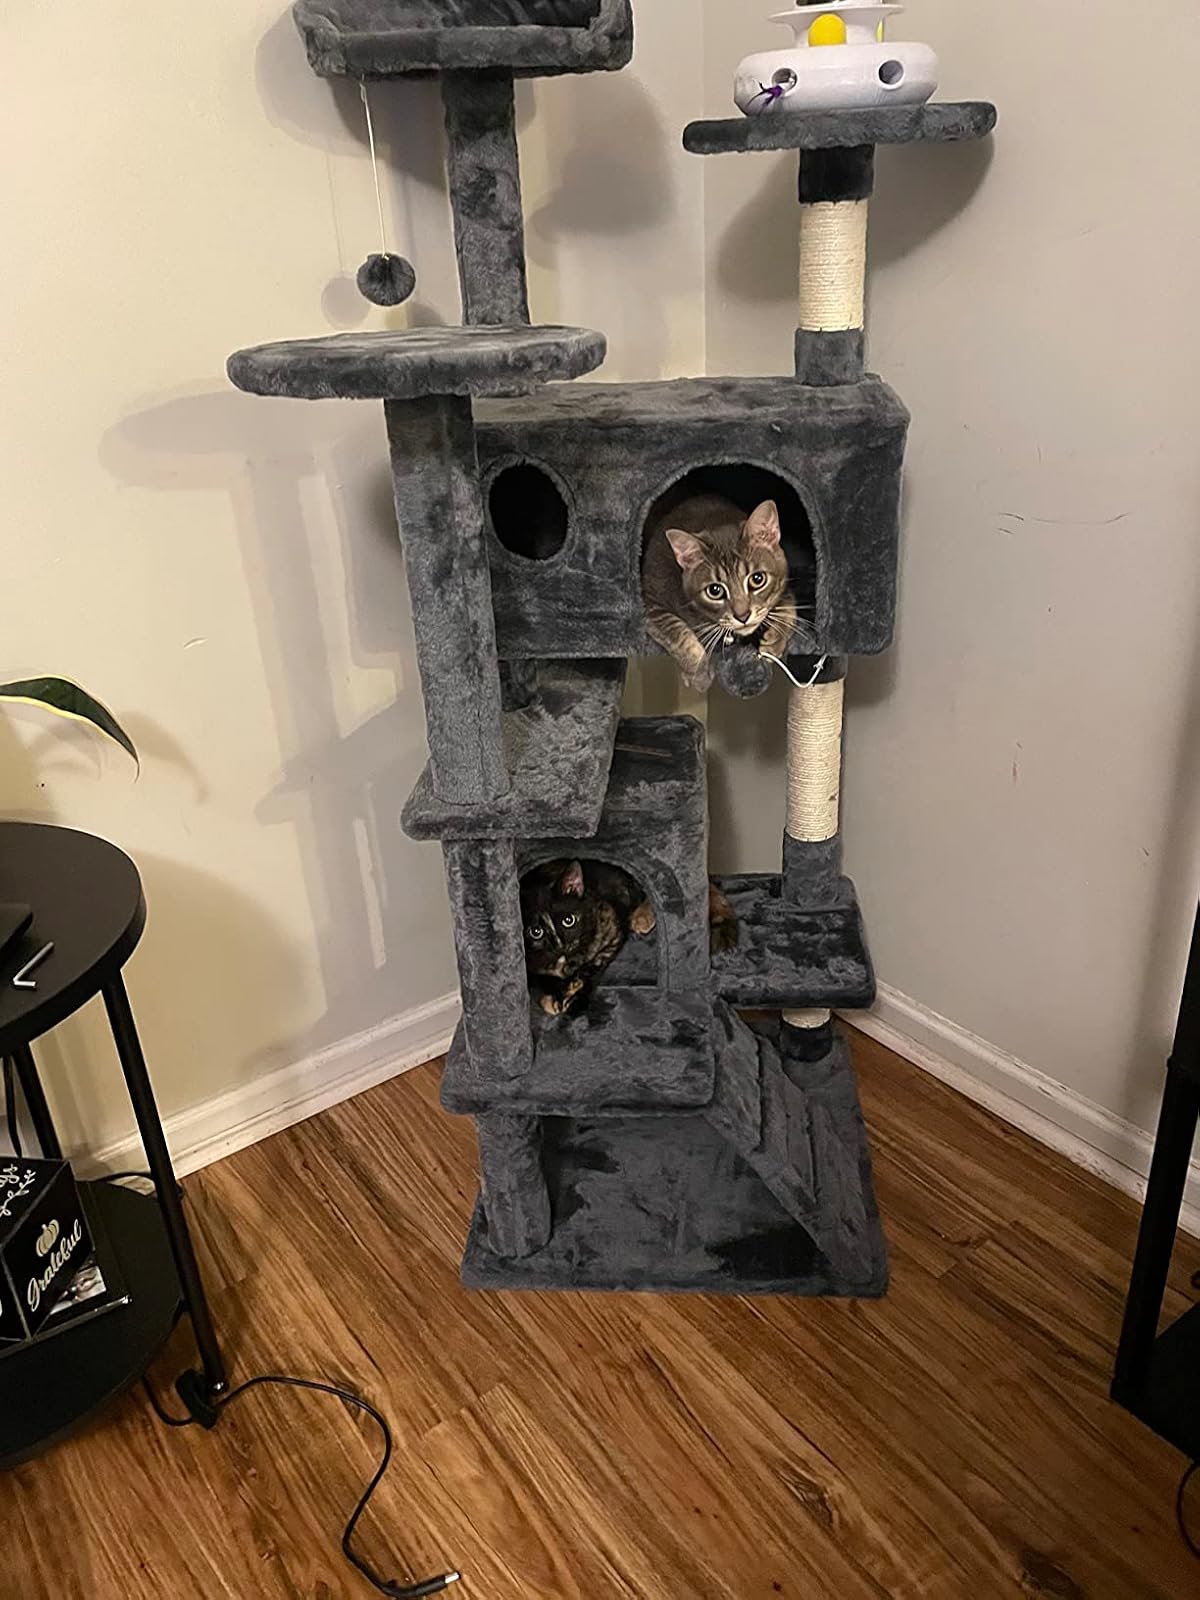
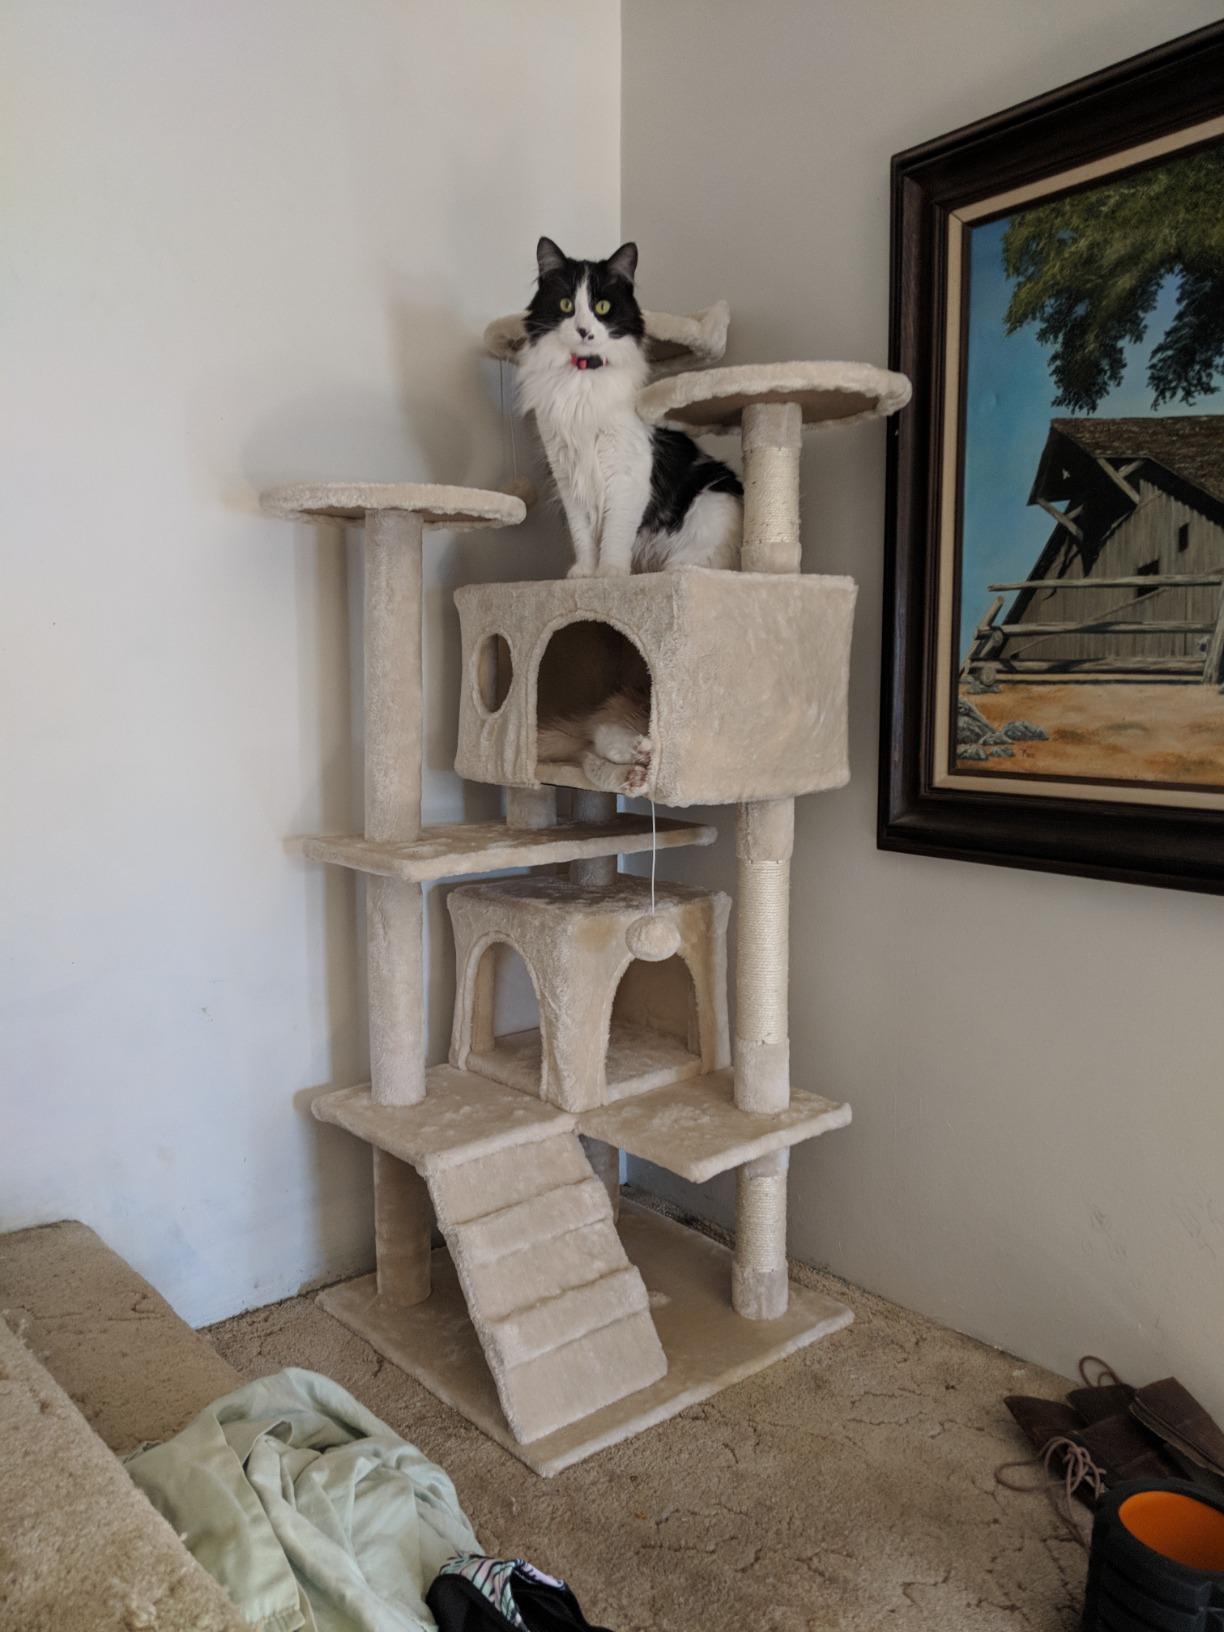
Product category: items_cat tree
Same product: no